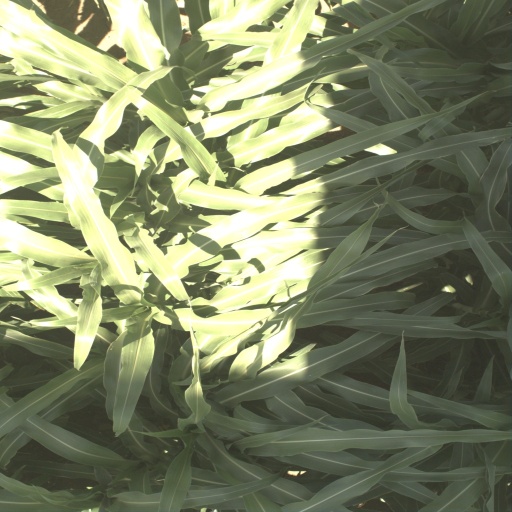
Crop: sorghum